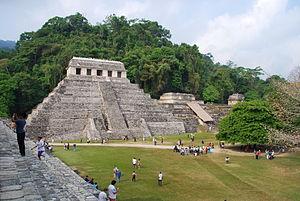
Palenque est une cité maya qui se situe dans l’État mexicain du Chiapas, près du fleuve Usumacinta. C’est l’un des sites les plus impressionnants de cette culture. Comparée aux autres cités mayas, elle est de taille moyenne : bien plus petite que Tikal ou Copán, elle se distingue néanmoins par son patrimoine architectural et sculptural.